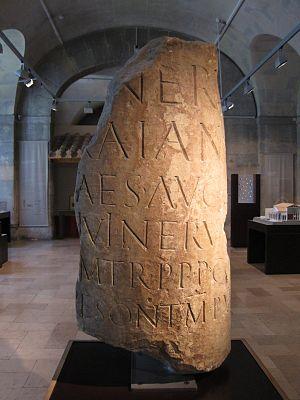
Fragment de borne milliaire avec mention de la distance à Vesontio - Sous l’empereur romain Trajan (98-117) - Mathay (Doubs) - Archéologie au Musée des Beaux-Arts de Besancon - reference épigraphique
Cet article recense − de façon non exhaustive − les bornes milliaires et leugaires romaines, dont des groupes de colonnes itinéraires et des tronçons de voies, sites ou objets immobiliers et mobiliers juridiquement protégées au titre des monuments historiques et actuellement localisées en France. Historiquement, cette liste est le complément des bornes déjà protégées pour être dans les collections publiques.
Le musée des Beaux-Arts et d'Archéologie de Besançon est un musée municipal situé sur la place de la Révolution à Besançon dans l'ancienne halle aux grains de la ville, conçue par l'architecte Pierre Marnotte.
Les transports dans l'Antiquité couvrent l'ensemble des modalités de transports qui étaient disponibles et utilisés dans l'Antiquité, notamment par les Romains.
Dans la Rome antique, les bornes milliaires étaient des bornes routières en pierre généralement en forme de colonne portant une inscription et destinées à marquer les distances sur le tracé des principales voies romaines d'Italie et des provinces romaines. Comme leur nom l'indique, les distances étaient mesurées en milles romains, soit environ 1 480 mètres. Toutefois dans les provinces gauloises les distances peuvent parfois être exprimées en lieues ; certains auteurs parlent alors de borne leugaire.